Yemen

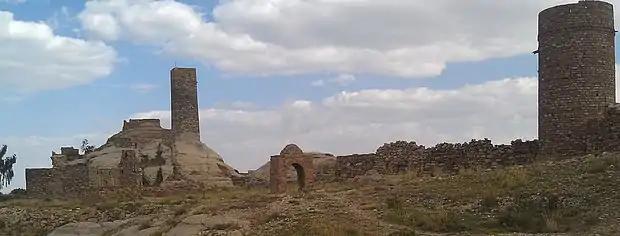

They had a difficult relationship with the Mamluks of Egypt because the latter considered them a vassal state. Their competition centred over the Hejaz and the right to provide "kiswa" of the Ka'aba in Mecca. The dynasty became increasingly threatened by disgruntled family members over the problem of succession, combined with periodic tribal revolts, as they were locked in a war of attrition with the Zaydi imams in the northern highlands. During the last 12 years of Rasulid rule, the country was torn between several contenders for the kingdom. The weakening of the Rasulid provided an opportunity for the Banu Taher clan to take over and establish themselves as the new rulers of Yemen in 1454 AD.